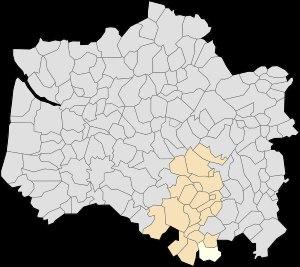
Caumont est une commune française située dans le département du Pas-de-Calais en région Hauts-de-France.